Pula Film Festival

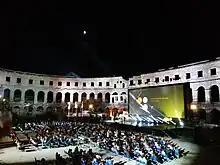
Pula Arena, the home of the festival.

In 1954, when it was established, it was known as the "Festival of Yugoslav Film", and it quickly became the most important national film festival in SFR Yugoslavia. Over the following decades the festival gained considerable recognition internationally, along with the Yugoslav film industry which continued to thrive since the 1960s. Many film production companies were soon founded across the former Yugoslavia and the industry released about 20 new feature films for nationwide distribution every year. These films competed for a number of awards at the festival, since the award categories and the festival concept were modeled after the Academy Awards. However, the festival often served as a launching pad for new films before being released in cinemas nationwide, so — unlike the Academy Awards — the festival usually marked the beginning of a new season for filmgoers, not its ending.